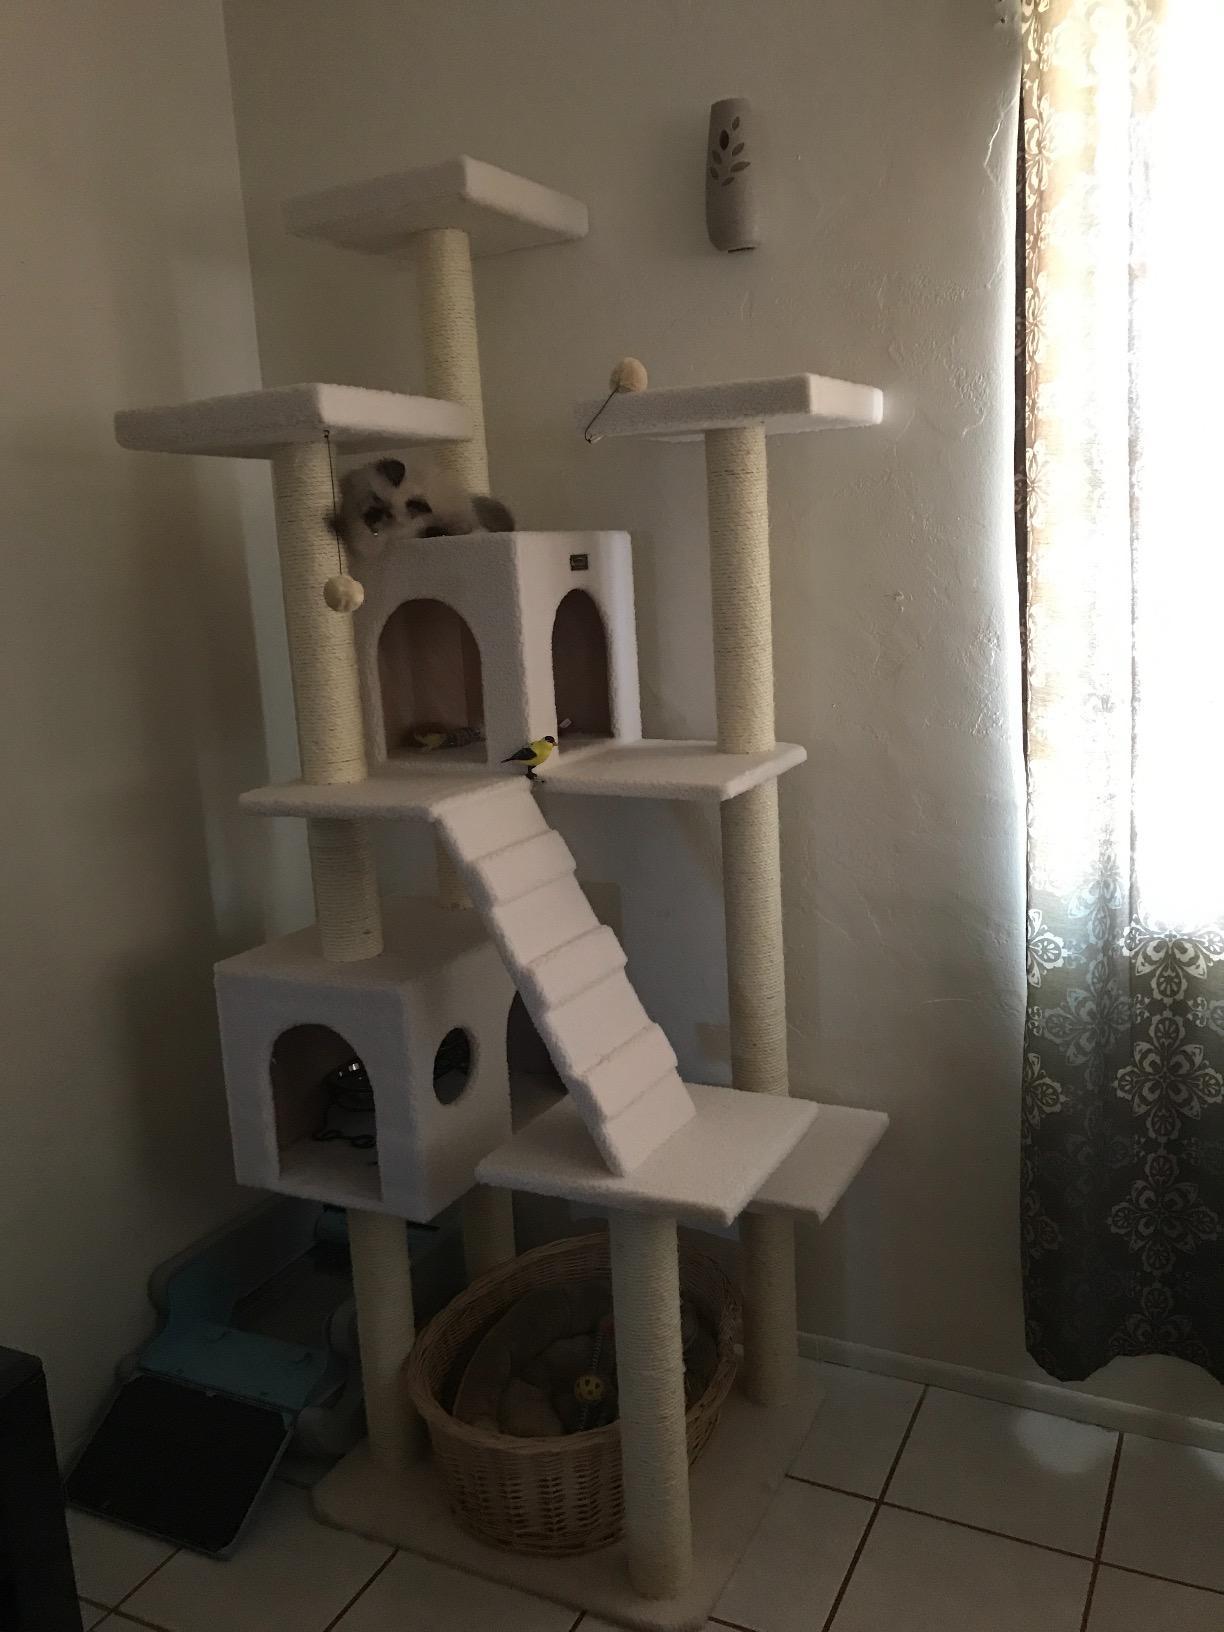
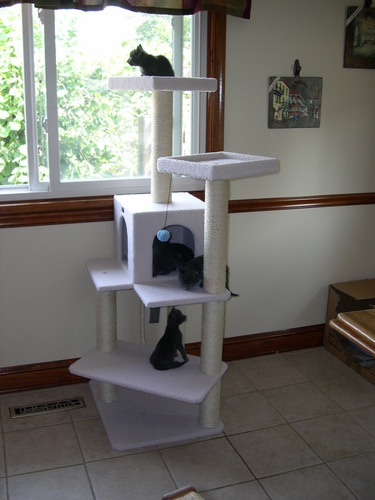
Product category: items_cat tree
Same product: no